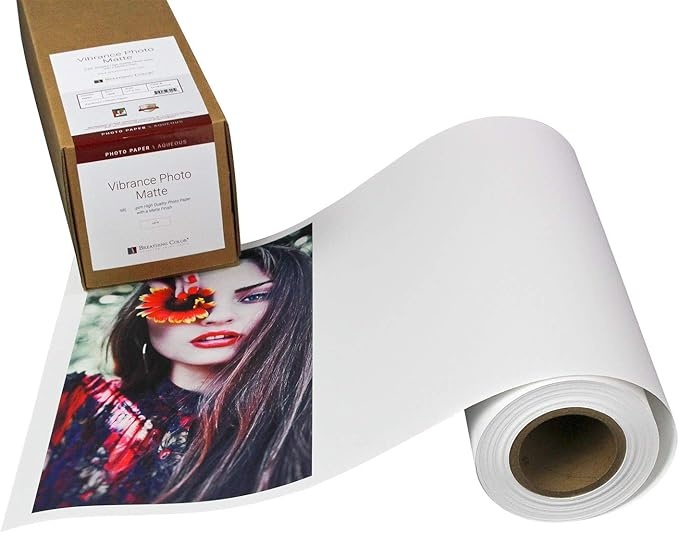
Vibrance Matte Photo Printer Paper 12 mil 230 gsm Matte Finish Premium Photo Paper Roll on 3in Core 12 inches x 100 ft Works with Most Inkjet Printer Professional Makes and Models Like Epson Canon HP
Overview Brand : Breathing Color Color : White Paper Finish : Matte Sheet Size : 12in-x-100ft Brightness : 97.30 nits
Brand: Breathing+Color
Category: Cameras & Optics > Photography > Darkroom > Photographic Paper